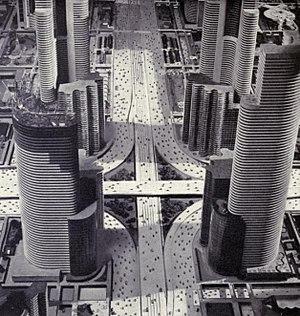
Futurama était une exposition et une attraction de la Exposition Universelle de New York 1939-1940, conçue par Norman Bel Geddes et réalisée en collaboration avec Albert Kahn. Elle présentait en maquette une vision possible du monde du futur 20 ans plus tard. L'installation a été parrainée par General Motors Corporation et était caractérisée par des autoroutes automatisées et de vastes banlieues.